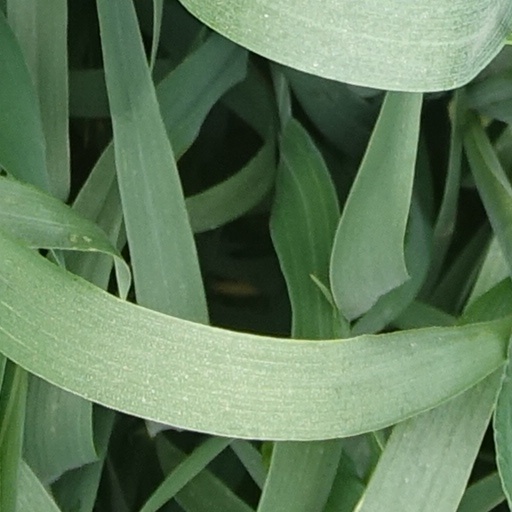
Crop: wheat